Navin Ramgoolam

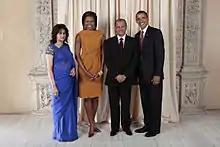
Navin Ramgoolam with the Obamas

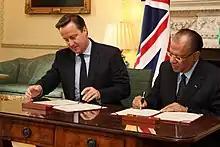
Navin Ramgoolam with former Prime Minister of United Kingdom, David Cameron.

The Labour Party and the MMM went on to forge an alliance to contest the 1995 elections. The alliance won all 60 directly elected seats from the mainland (with Labour taking 35 seats and the MMM 25). Ramgoolam became prime minister with Bérenger as his deputy. The coalition soon fractured and Ramgoolam dismissed Bérenger in 1997. Bérenger then became leader of the opposition and Ramgoolam formed a one-party government.